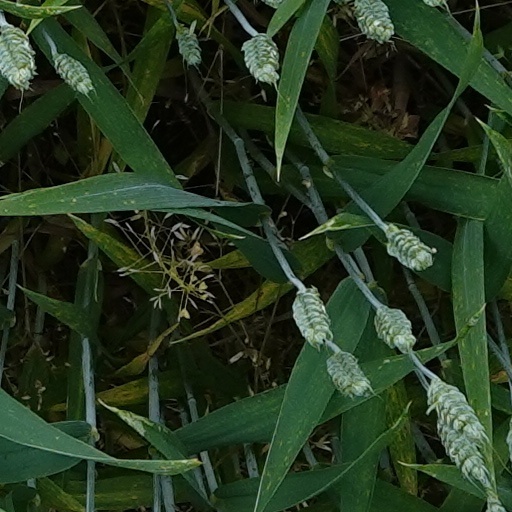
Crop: wheat